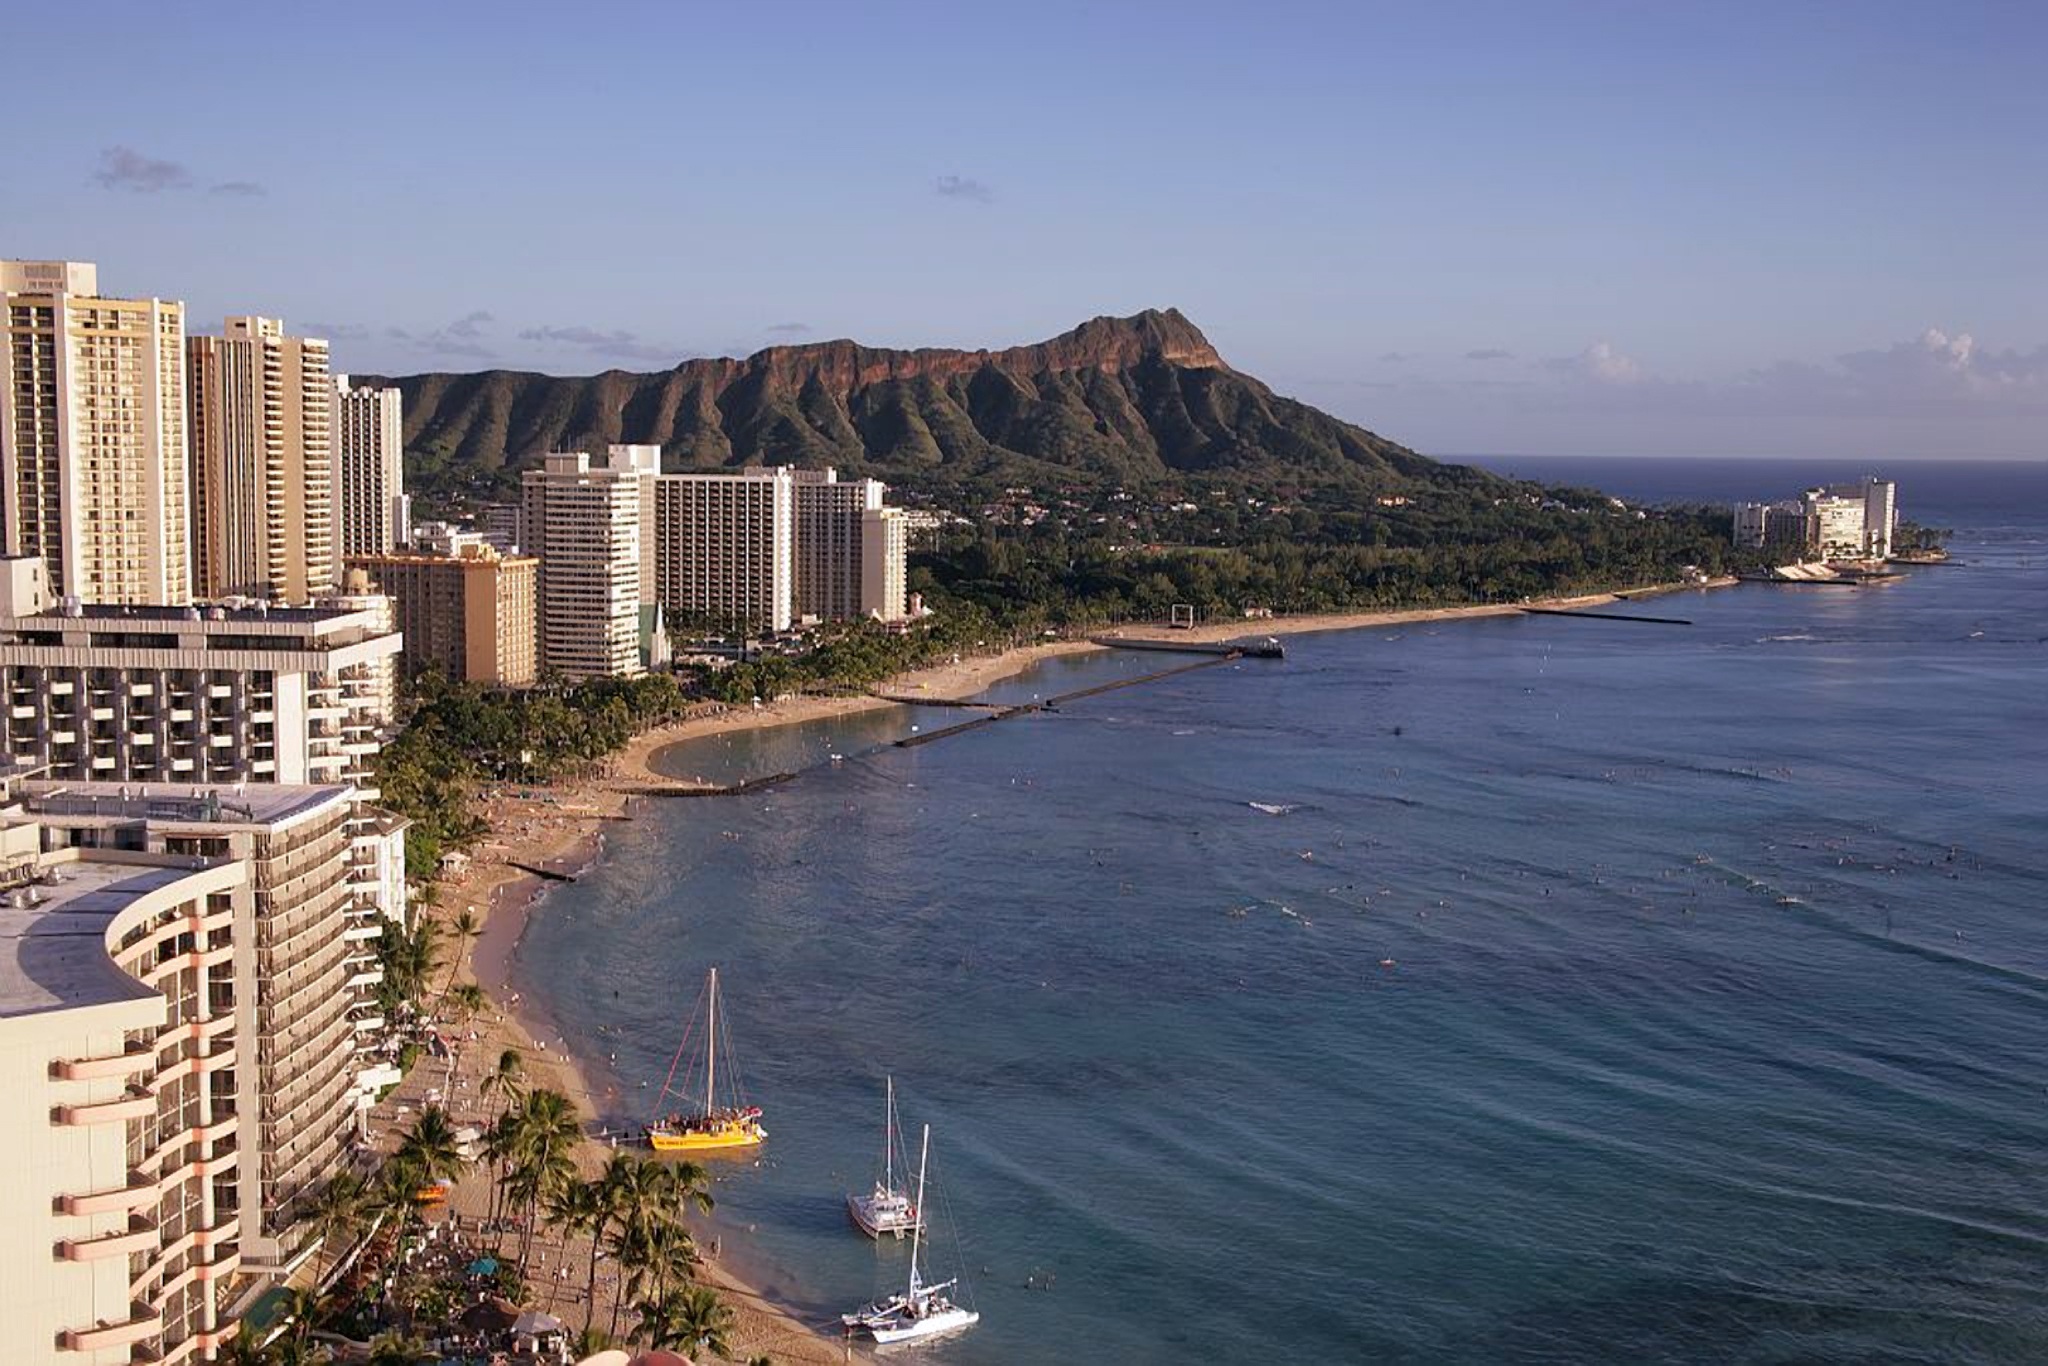
beach, sea, coast, ocean, horizon, dock, shore, vacation, cliff, tower, holiday, bay, harbor, marina, hawaii, seashore, terrain, waterway, body of water, resort, hotels, honolulu, cape